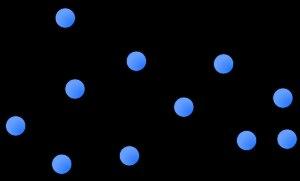
En premier ressort, un réseau désigne au sens concret « un ensemble de lignes entrelacées » et, au figuré « un ensemble de relations ».
Un sociogramme est un diagramme des liens sociaux qu'une personne possède. Les critères qui servent à établir un tel diagramme sont divers : relations personnelles, relations professionnelles, canaux de communication, etc. Jacob Levy Moreno en a fait la présentation en 1933.